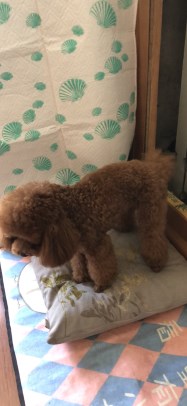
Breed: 7449-n000128-teddy